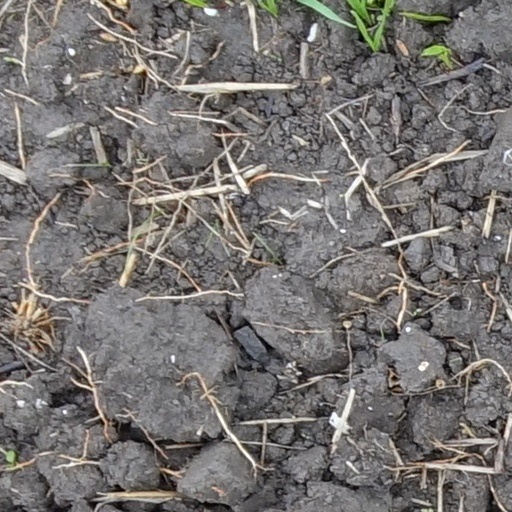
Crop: wheat